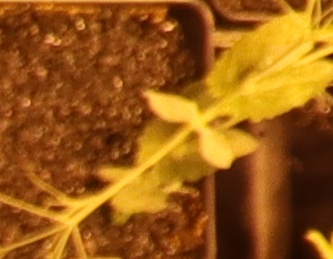
Label: Field Pea